Babasaheb Bhimrao Ambedkar University

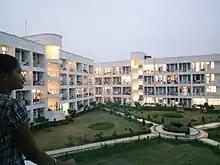
Front view of girls hostel

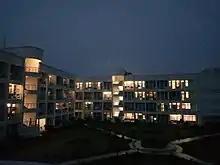
Night view of hostel

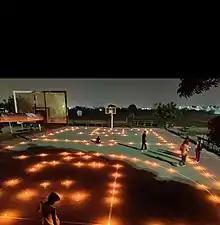
Sports ground of BBAU

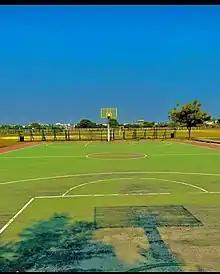
Tennis court

The university commemorates its Foundation Day on 10 January every year. Lectures by academics on current and general issues followed by Cultural Programme by the university students are the basic features of the celebration. On this occasion, a convocation is always organized.